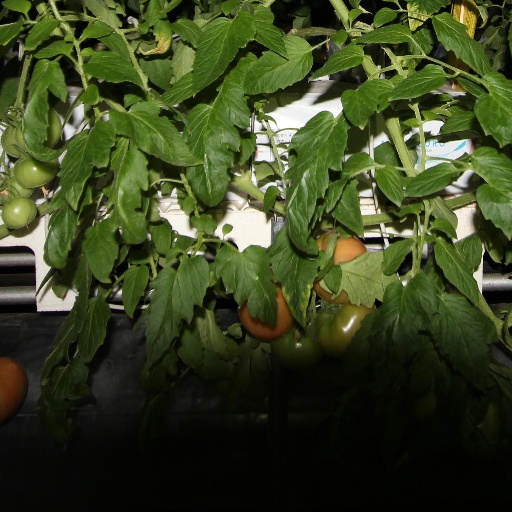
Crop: tomato